William Bromley-Davenport (1821–1884)

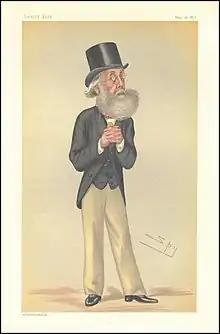

William Bromley-Davenport (20 August 1821 – 15 June 1884), also known as Davenport and Davenport-Bromley, was an English Conservative politician who sat in the House of Commons from 1864 to 1884.